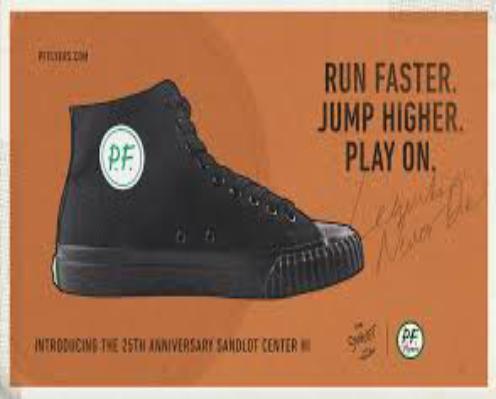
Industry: Clothes